September (Roman month)

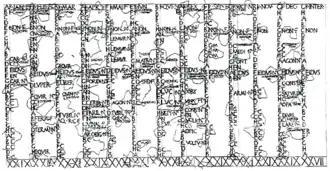
Drawing of the fragmentary "Fasti Antiates", a pre-Julian calendar showing September (abbreviated "SEP") at the top of the ninth column

By the late 2nd century AD, extant calendars no longer show days marked with these letters, probably in part as a result of calendar reforms undertaken by Marcus Aurelius. Days were also marked with nundinal letters in cycles of "A B C D E F G H", to mark the "market week" (these are omitted in the table below).